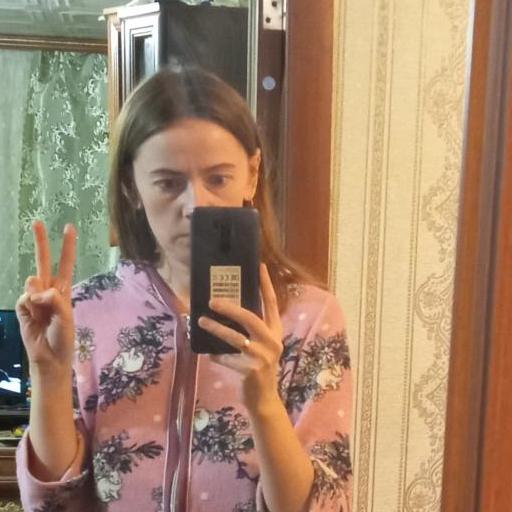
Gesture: no_gesture